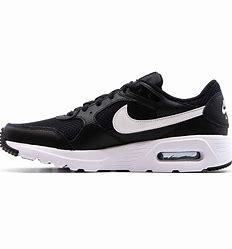
Brand: Nike
Model: Air Max SC